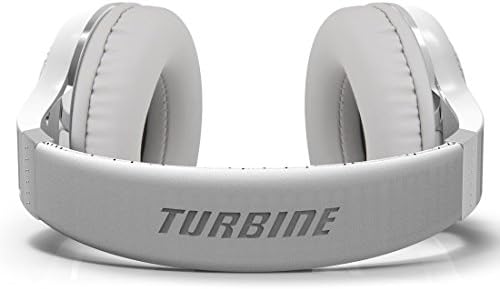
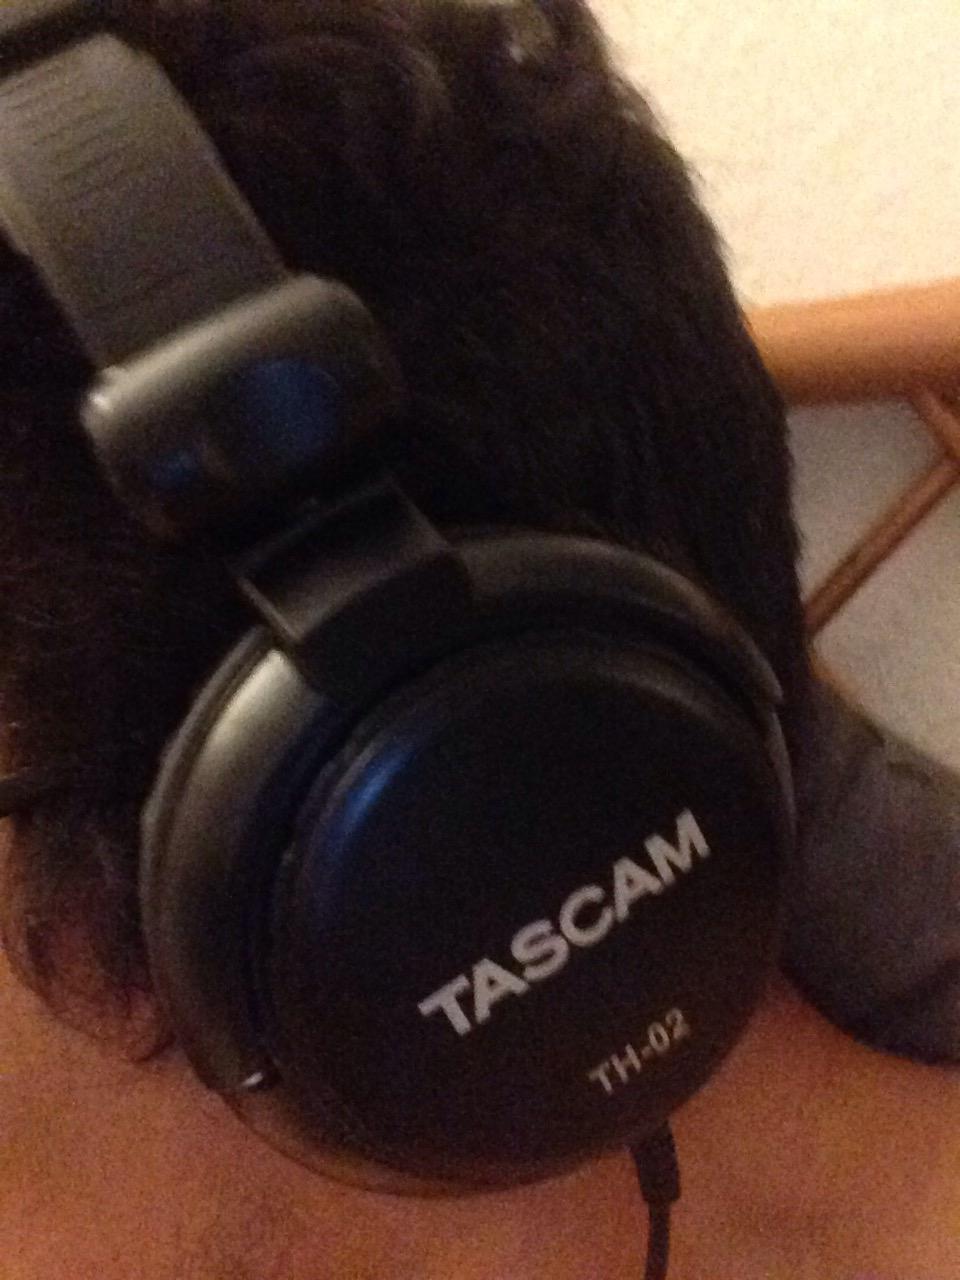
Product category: headphones
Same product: no